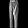
Label: Trouser